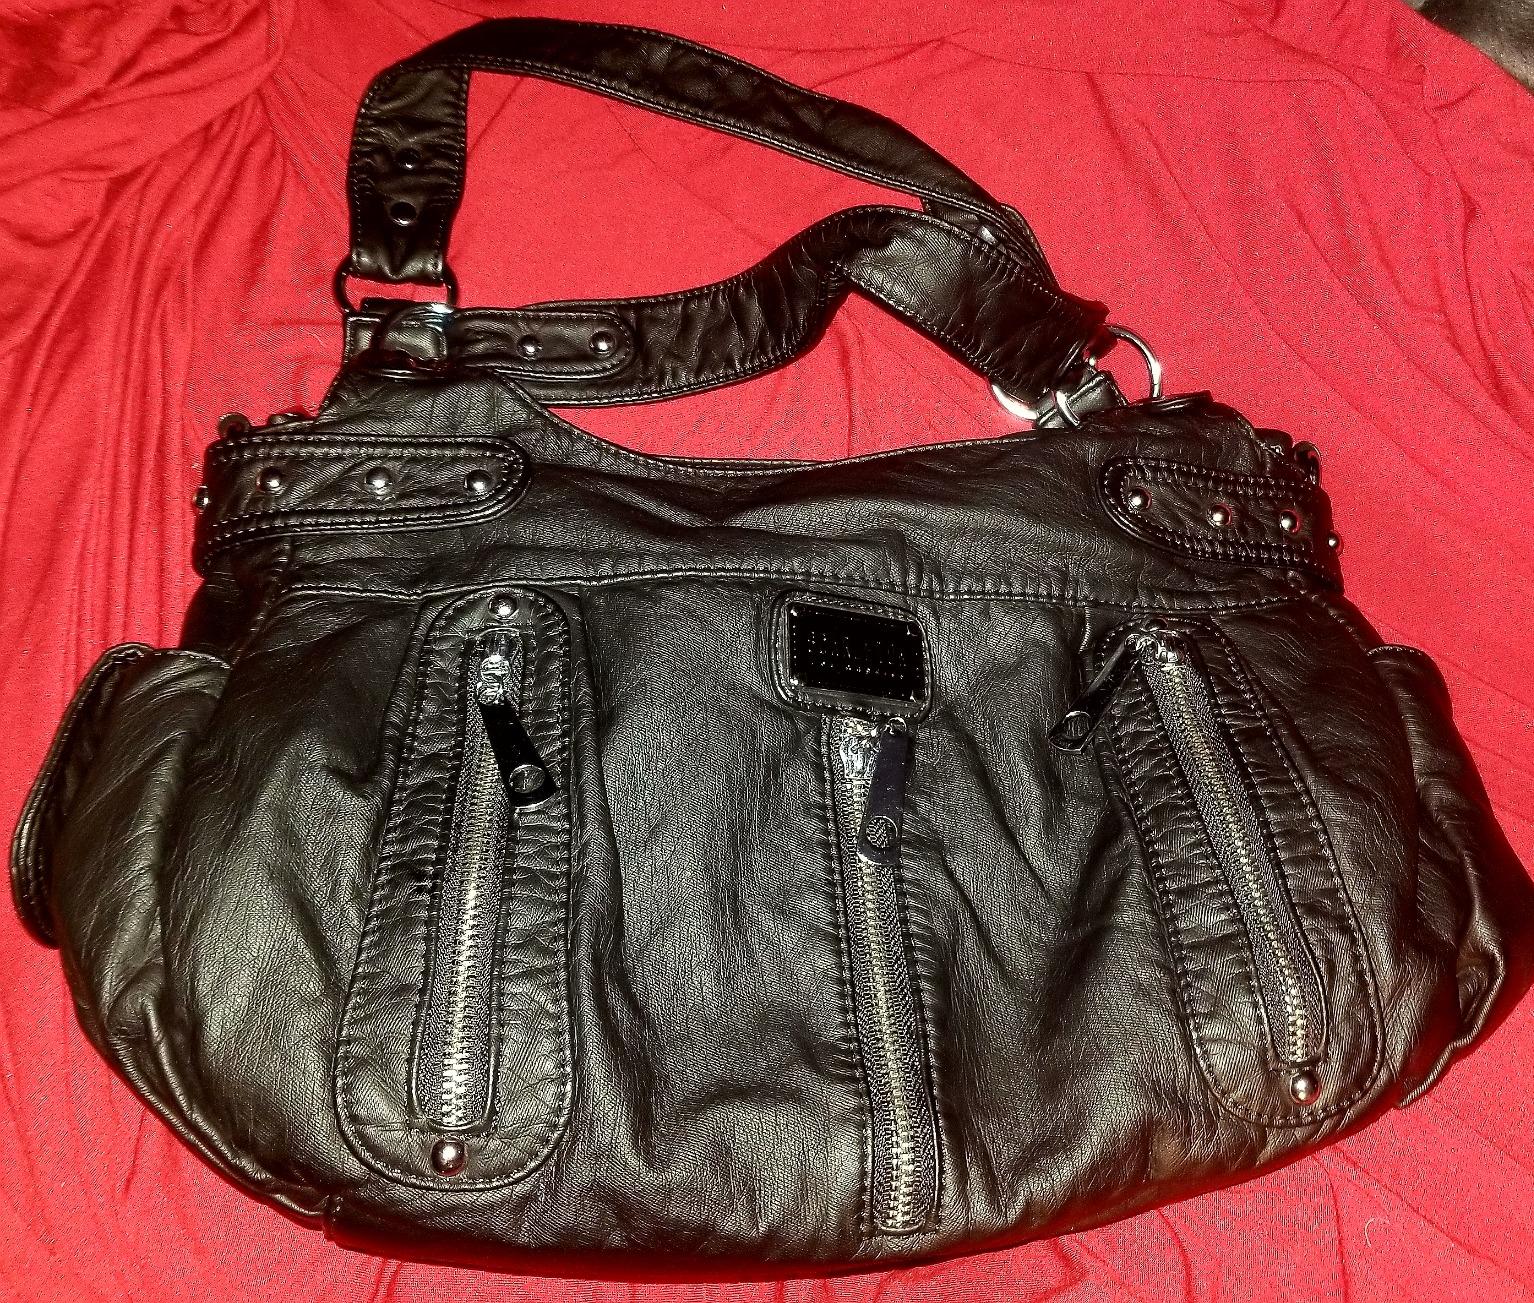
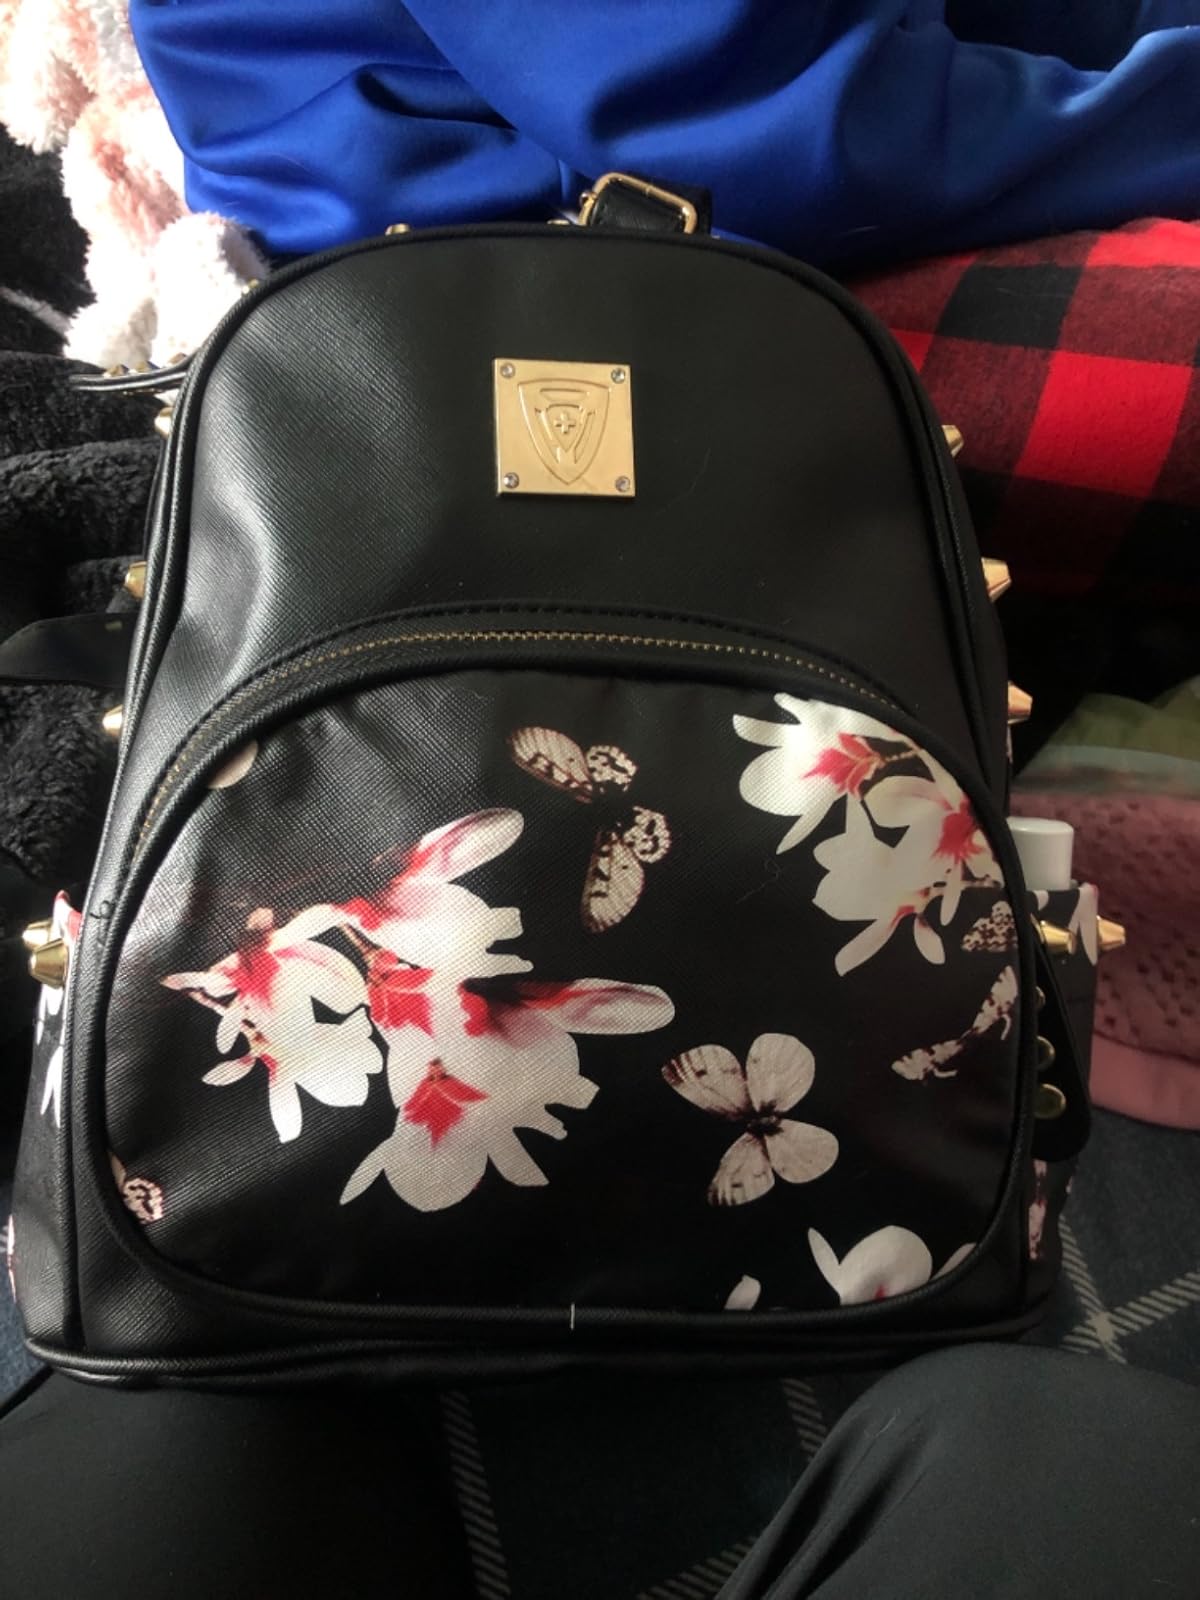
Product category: accessories_handbag
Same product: no